Protide

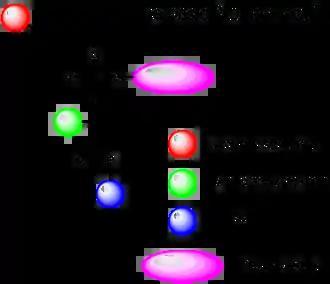
General representation of a ProTide

The ProTide technology is a prodrug approach used in molecular biology and drug design. It is designed to deliver nucleotide analogues (as monophosphate) into the cell (ProTide: PROdrug + nucleoTIDE). This technology was invented by Professor Chris McGuigan from the School of Pharmacy and Pharmaceutical Sciences at Cardiff University in the early 1990s. ProTides form a critical part of antiviral drugs such as sofosbuvir, tenofovir alafenamide, and remdesivir.